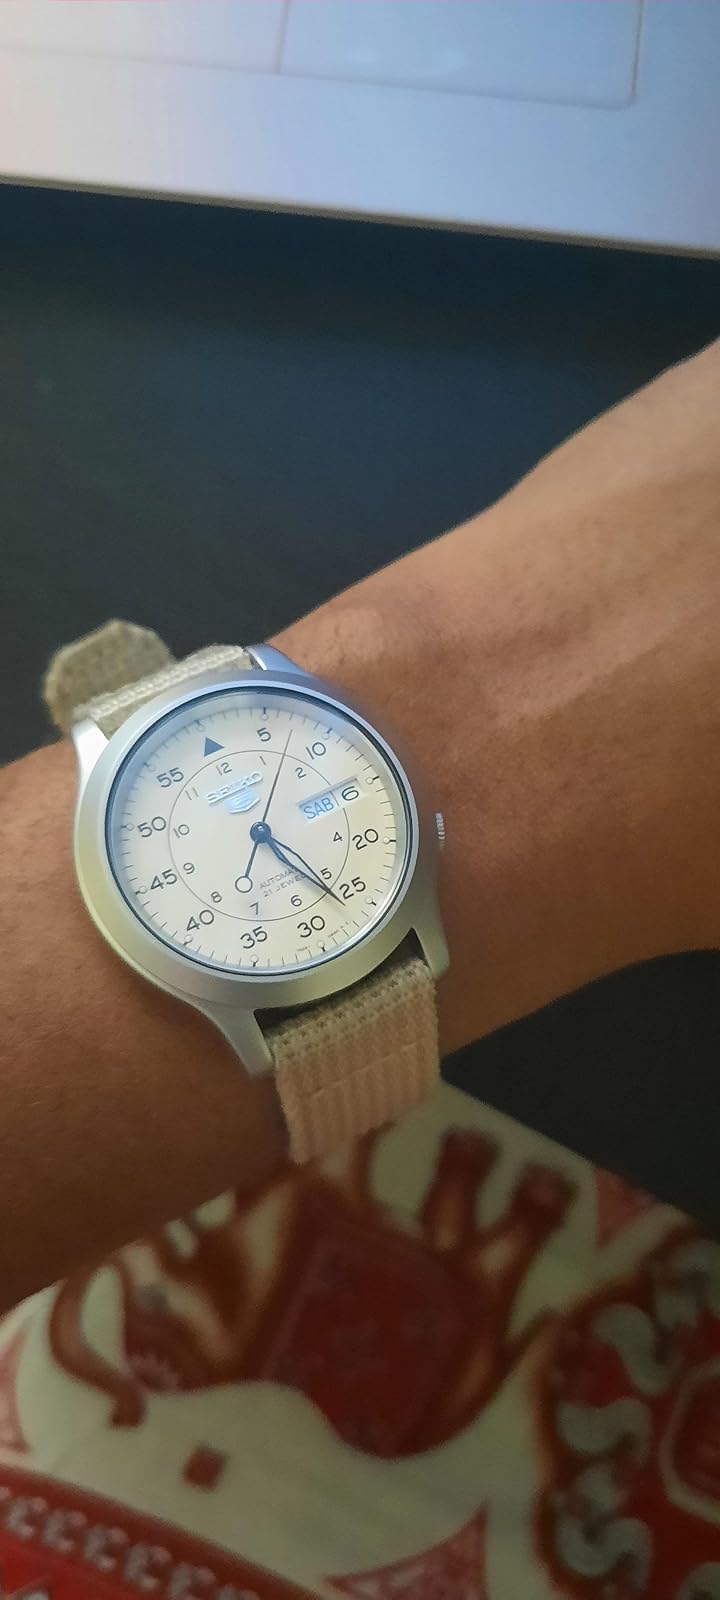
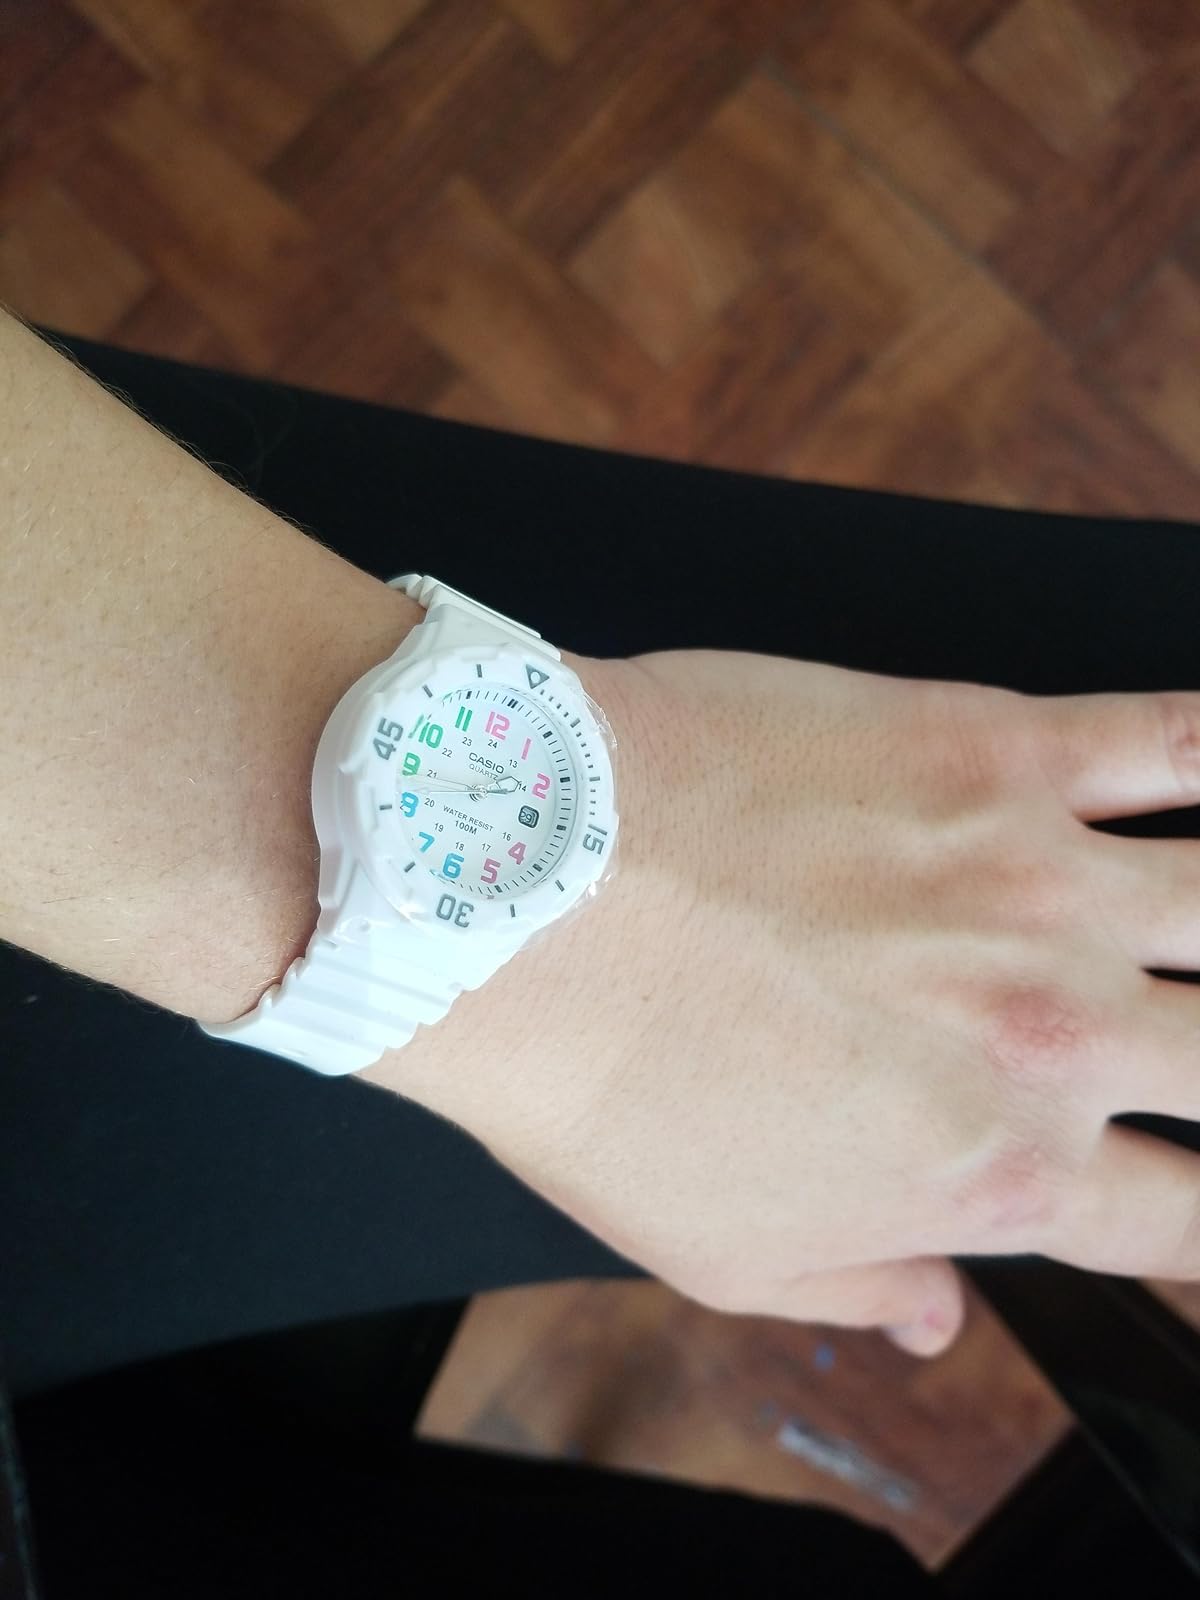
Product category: accessories_watch
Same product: no